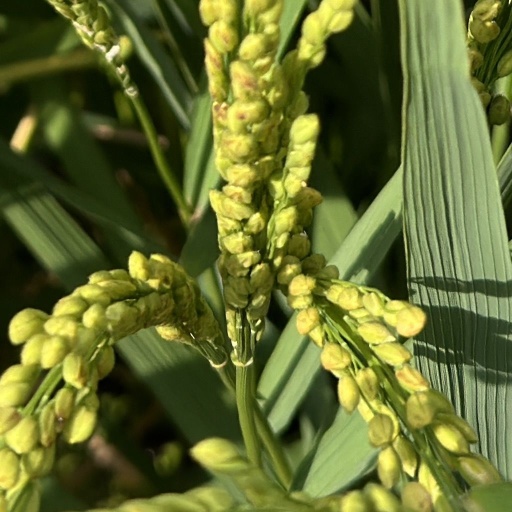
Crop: rice